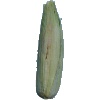
Label: Corn Husk 1